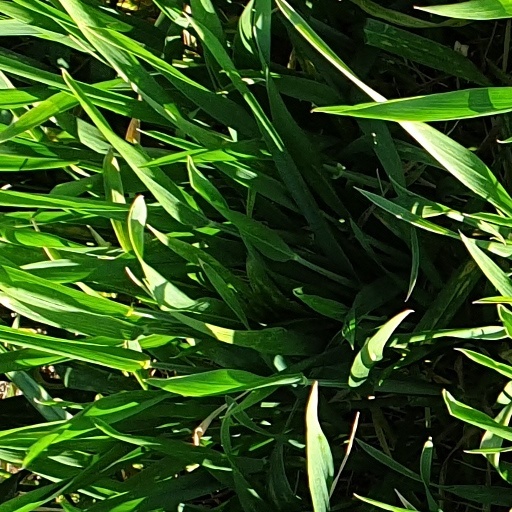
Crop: wheat